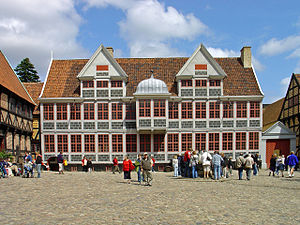
Den Gamle By
Møntmestergården - oprindelig i Borgergade i København.
Møntergården den gamle by Århus
Den Gamle By, Danmarks Købstadmuseum, er et frilandsmuseum for bykultur på Vesterbro i Aarhus Midtby. Det er verdens første frilandsmuseum for købstædernes kultur og historie. Museet er opbygget som en gammel købstad med 75 huse fra 1500- til 1800-tallet bygninger fra 1900-tallet hentet fra 25 forskellige byer i Danmark. Nogle hjem og forretninger er desuden bevaret som tidslommer som de fremstod i forskellige tidsperioder, helt op til i dag.